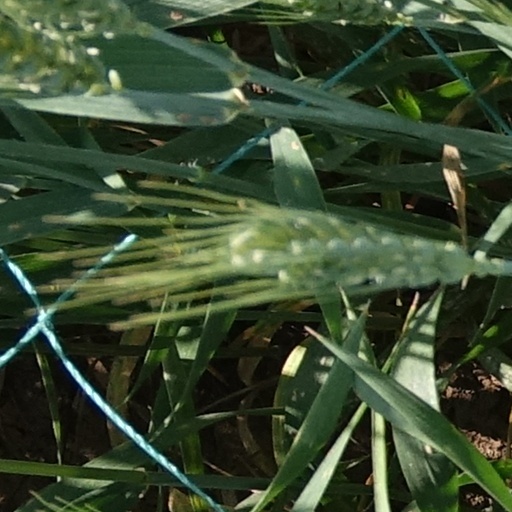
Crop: wheat